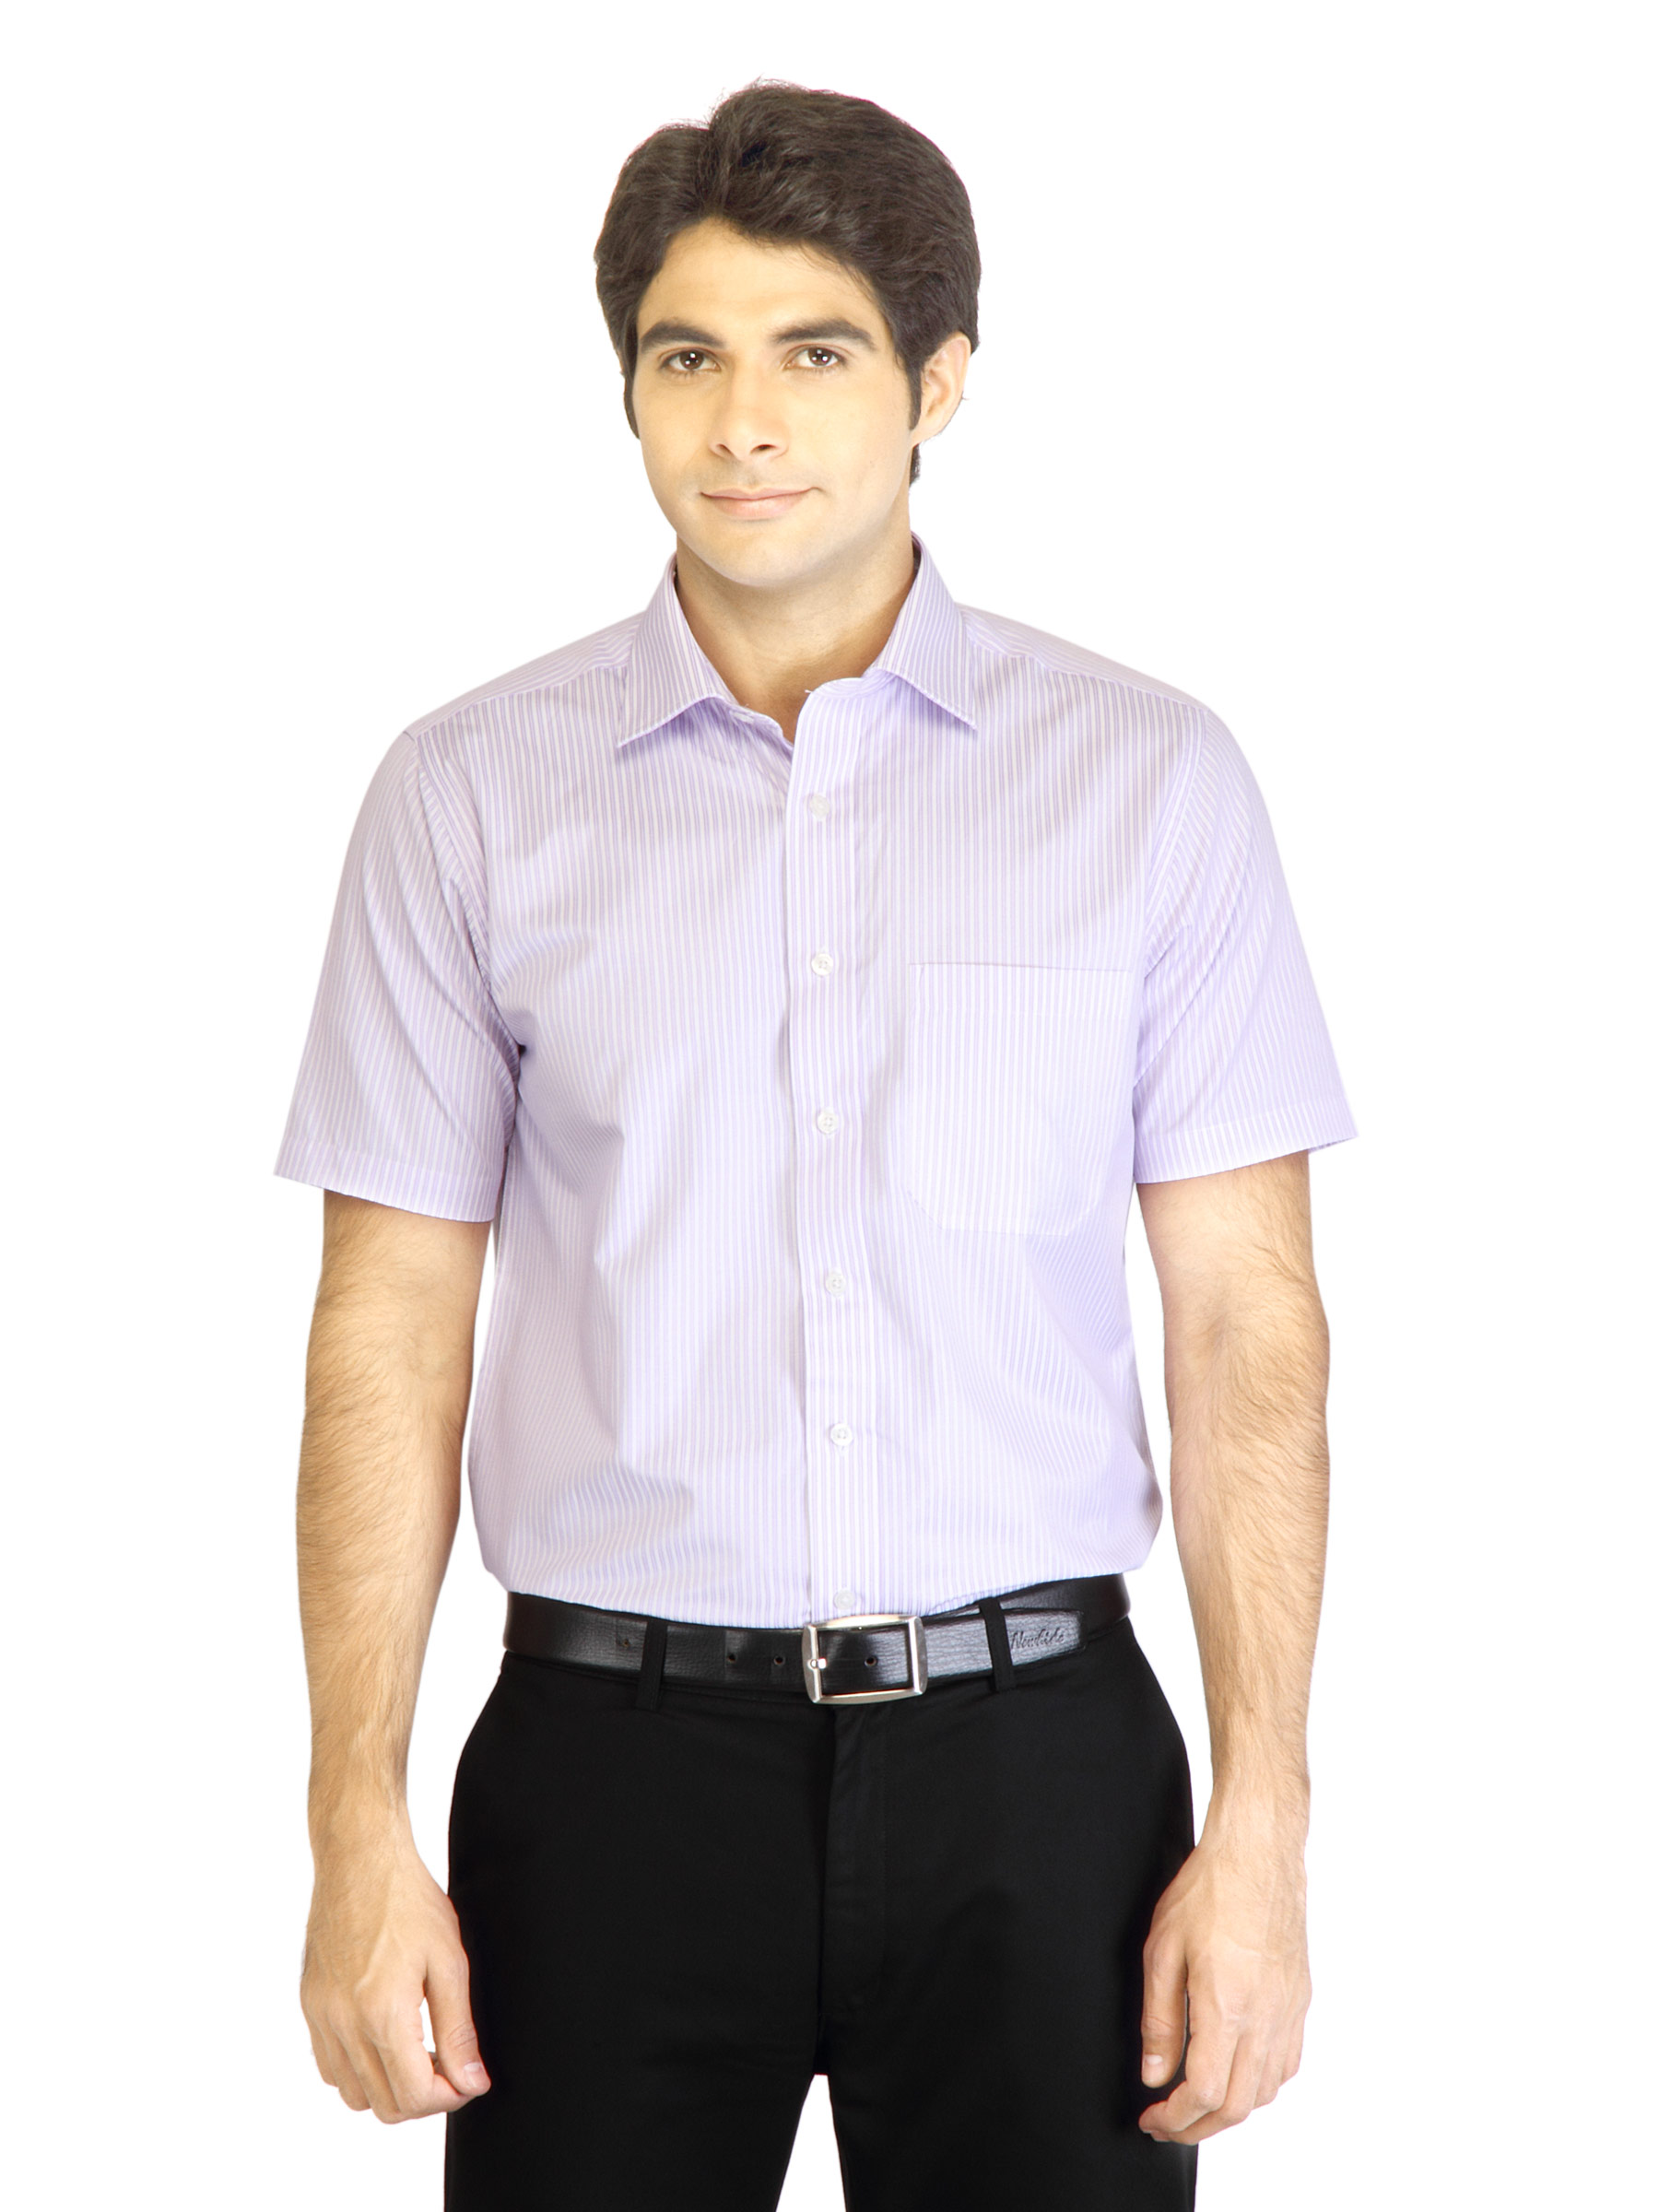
Peter England Men Stripes White Shirt
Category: Apparel / Topwear / Shirts
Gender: Men
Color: White
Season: Fall 2011
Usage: Formal